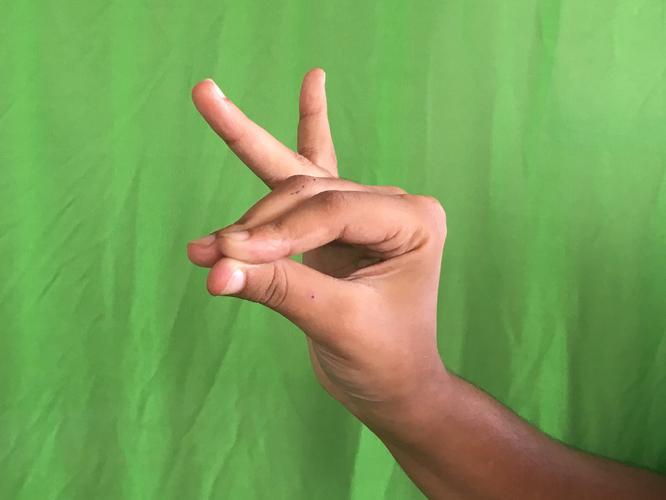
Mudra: Katakamukha_1
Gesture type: single_hand